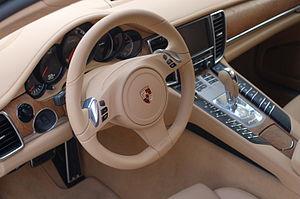
Porsche Panamera Turbo
La Porsche Panamera est une berline quatre portes sportive de luxe du constructeur automobile allemand Porsche. D'un genre inédit pour la marque, la Panamera est censée directement concurrencer les Maserati Quattroporte, Mercedes-Benz Classe CLS Shooting Brake, Classe S, Classe E 63 AMG, Audi S7, et RS6, RS7 S8, BMW Série 6 Gran Coupé et BMW Série 7, Aston Martin Rapide, Jaguar XJ ou encore la toute dernière Tesla Model S. La Panamera, dont le nom a été choisi en hommage à la course mexicaine dénommée Carrera Panamericana, a pour objectif de concilier la sportivité d'une GT et le confort d'une berline, tout en maîtrisant la consommation et les rejets de CO₂. Le magazine Auto Bild lui décerne d'ailleurs le « volant d'or » dans la catégorie « voiture performante de luxe ».